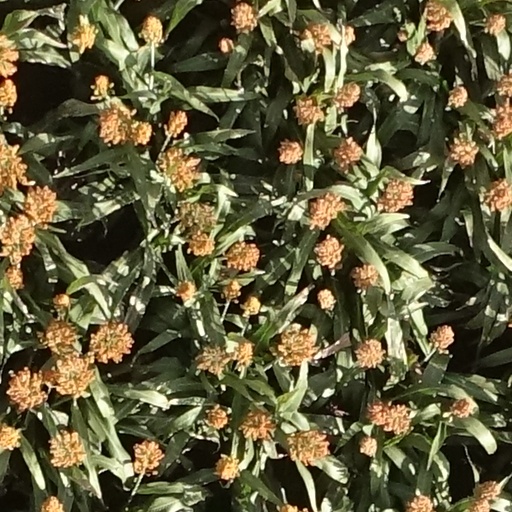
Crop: sorghum